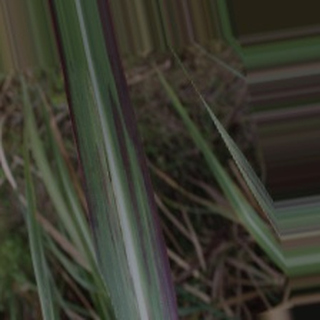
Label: sugarcane_bacterial_blight